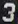
Number: 3